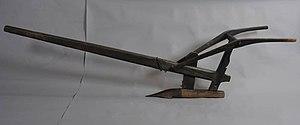
L’histoire de l'agriculture est l'histoire de la domestication des plantes, des animaux et du développement, par les êtres humains, des techniques nécessaires pour les cultiver ou les élever, puis de la modification des écosystèmes cultivés, transformés en agroécosystèmes. L'agriculture est apparue indépendamment dans différentes parties du monde lors de la Révolution néolithique, il y a parfois plus de dix mille ans. On peut supposer que cela a débuté par une agriculture de subsistance. Puis, peu à peu, s'est créée une agriculture de production et de négoce.